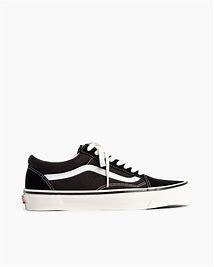
Brand: Vans
Model: Old Skool 36 DX